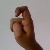
The image shows a hand gesture representing the letter 'X' in Indian Sign Language.